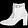
Label: Ankle boot